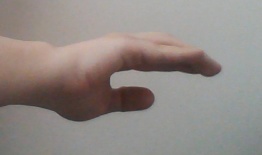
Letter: jeem